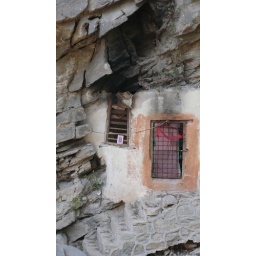
home built in the rock face - Near Pashupati Nath Temple